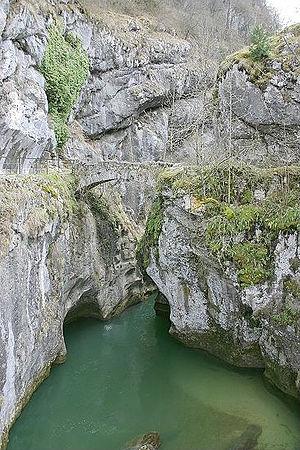
Pont Saint Martin, appelé improprement ""Pont romain"" dans le débouché des gorges du Guiers Vif, limite entre Saint Christophe sur Guiers Isère et Saint Christophe Savoie, France"
Le pont Saint-Martin est un pont situé en France entre Saint-Christophe-sur-Guiers dans le département de l'Isère et Saint-Christophe-La-Grotte dans le département de la Savoie, en région Auvergne-Rhône-Alpes.
Saint-Christophe-sur-Guiers est une commune rurale de montagne de l'Isère, canton de Saint-Laurent-du-Pont, adhérente au parc naturel régional de la Chartreuse, dans la vallée du Guiers, à la limite de la Savoie. La commune fait partie du massif des Alpes. Elle est aussi appelée « village aux trois clochers ».
Le Guiers Vif est une rivière française des départements de l'Isère et de Savoie, dans la région Auvergne-Rhône-Alpes, et un affluent droit du Guiers, c'est-à-dire un sous-affluent du Rhône.